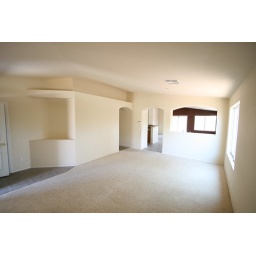
front door on left, standing in family room looking into living room